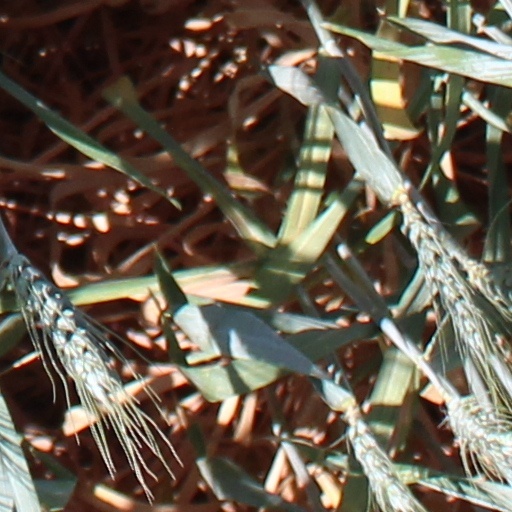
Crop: wheat